Straße der Pariser Kommune

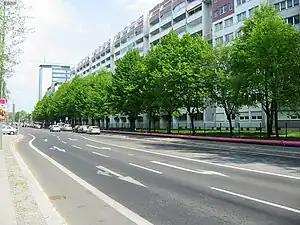
Straße der Pariser Kommune in Friedrichshain

The Straße der Pariser Kommune is a street in Friedrichshain, Berlin, Germany. It was known as Fruchtstraße until March 17, 1971, when it was renamed to commemorate the 100th anniversary of the Paris Commune.